Bobbie E. Brown

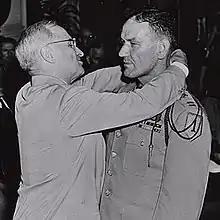
Brown receiving Medal of Honor

Robert Evan Brown Jr. (September 2, 1903 – November 8, 1971) was a recipient of the Medal of Honor for his actions at the Battle of Crucifix Hill, near Aachen, Germany, on October 8, 1944. He left home and joined the army in 1918, lying about his age. At the start of World War II, he was the first sergeant of the Headquarters Company of the 2nd Armored Division. He received a battlefield commission to second lieutenant and was transferred to the 1st Infantry Division in 1943. Following the death of his company commander on D-Day he assumed command of his company, Company C. Brown left the army with the rank of captain in 1952.